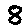
Label: 8